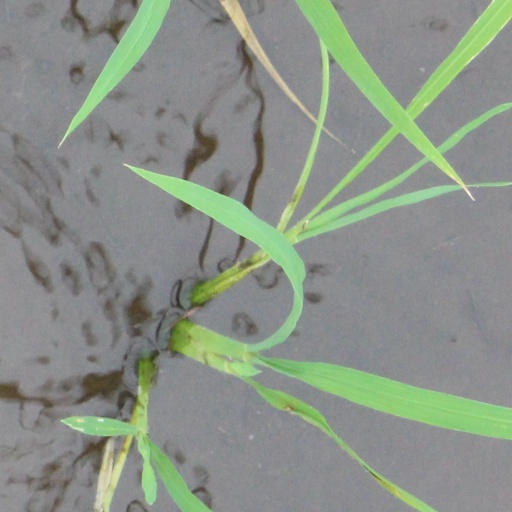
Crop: rice